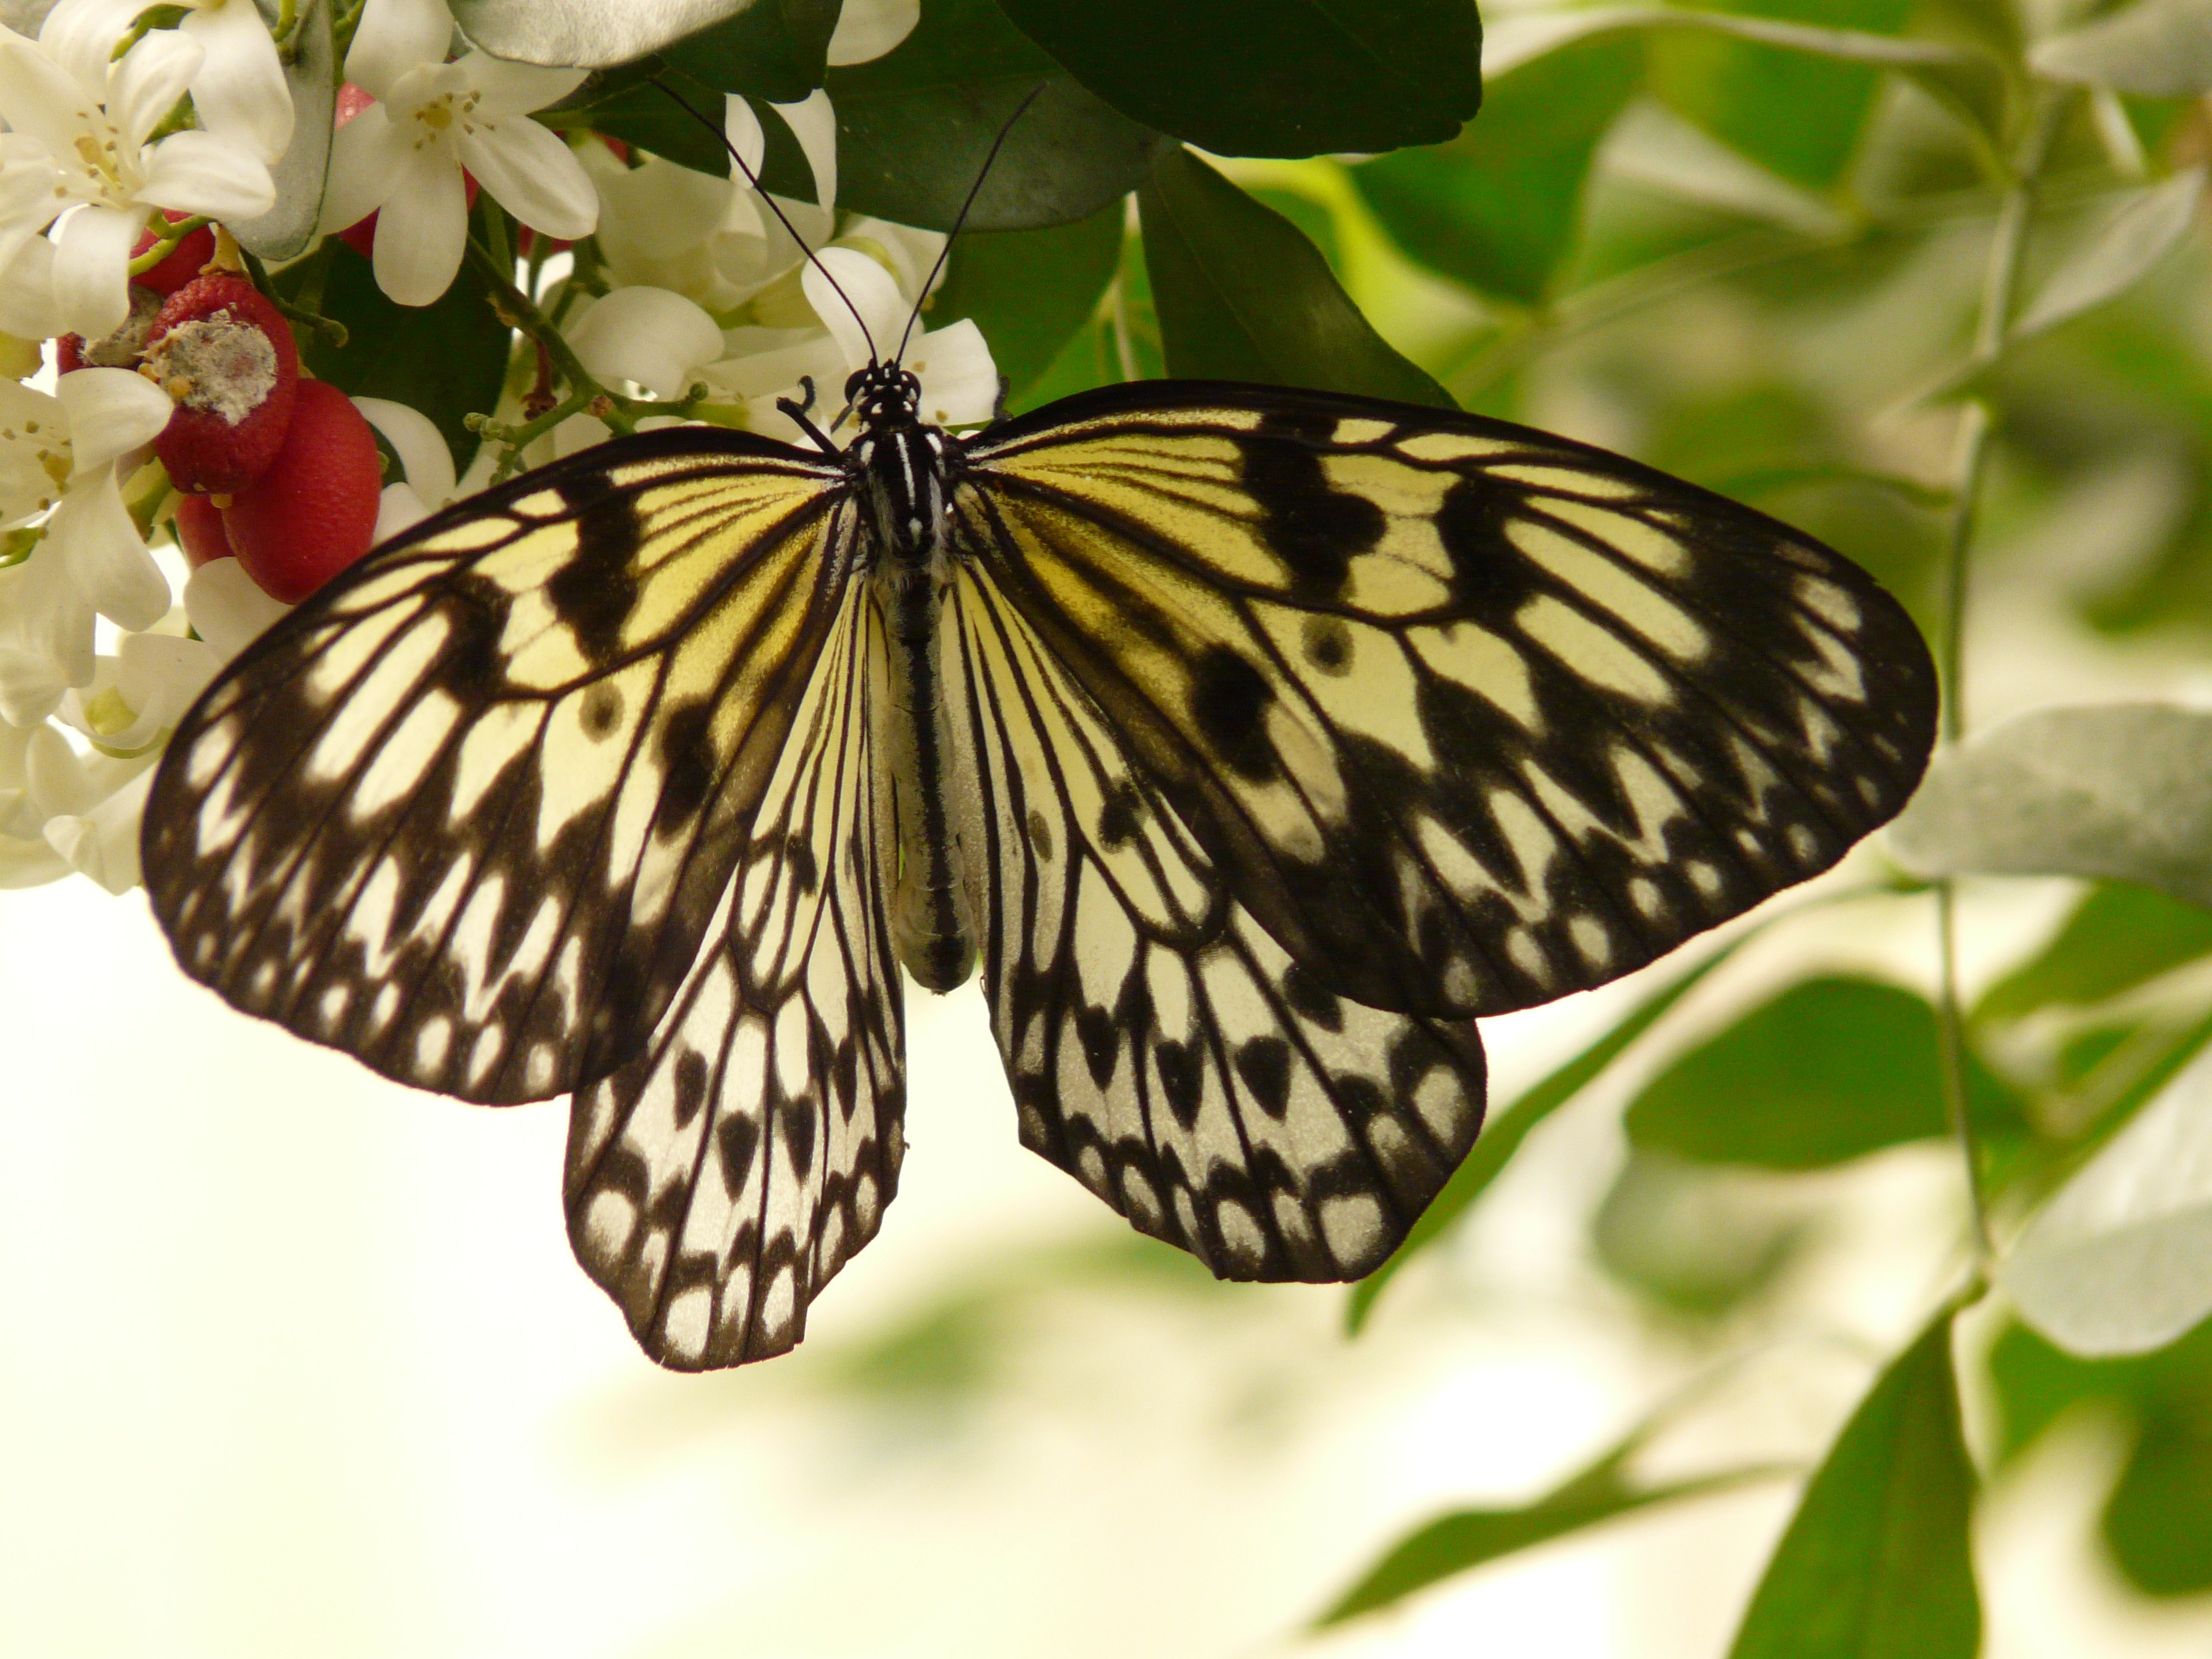
wing, white, flower, tropical, insect, butterfly, black, fauna, invertebrate, monarch butterfly, exotic, butterflies, nymphalidae, arthropod, edelfalter, pollinator, tropical house, butterfly house, idea leuconoe, moths and butterflies, lycaenid, white baumnymphe, brush footed butterfly, colias, black drawing